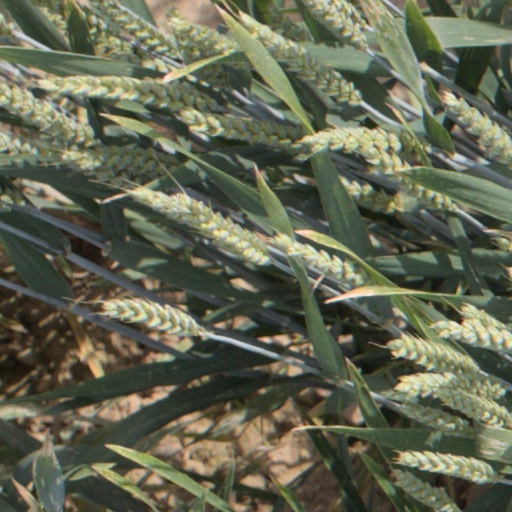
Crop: wheat